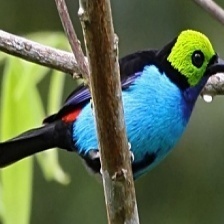
Species: PARADISE TANAGER
Scientific name: TANGARA CHILENSIS